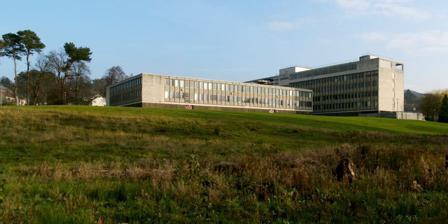
Building: County Buildings, Dumbarton
Country: United Kingdom
Year built: 1965
Former county hall in Dumbarton, Scotland County Buildings, Dumbarton Former County Buildings at Dumbarton Location Garshake Road, Dumbarton Coordinates 55°56′55″N 4°32′46″W / 55.9487°N 4.5462°W / 55.9487; -4.5462 Built 1965 Architect Lane Bremner & Garnett Architectural style(s) Brutalist style Shown in West Dunbartonshire County Buildings was a municipal structure in Garshake Road, Dumbarton , West Dunbartonshire , Scotland. The complex was the headquarters of Dunbartonshire County Council and was subsequently used as council offices for West Dunbartonshire Council . History The original county offices in Dumbarton were in the Sheriff Courthouse in Church Street. In the early 1960s, the council leaders decided that Dunbartonshire County Council needed larger offices and they selected a site to the southeast of Garshake Road in what was once part of the Crosslet Estate. The foundation stone for the new building was laid by the council convener, Hugh Gillies, on 26 June 1963. It was designed by Armstrong Lane, Duncan Bremner, and Alan Bristow of the firm of Lane Bremner & Garnett in the Brutalist style , built in concrete and glass at a cost of £800,000 and was officially opened by Queen Elizabeth II , who was accompanied by the Duke of Edinburgh , on 28 June 1965. The design involved a five-storey long and narrow main frontage facing onto Garshake Road. In front of the main building there was a large two-story structure and, behind the main frontage, there was a smaller single-story square building which accommodated the council chamber. A statue sculpted by James Barclay depicting a mother and child was installed outside the main entrance. After the abolition of Dunbartonshire County Council in 1975, ownership of the main building passed to Strathclyde Regional Council and, following the introduction of unitary authorities in 1995, ownership based to West Dunbartonshire Council . In the early 21st century, the council, finding County Buildings "out of date", "crumbling" and "in the wrong location", decided to commission new offices which were to be erected behind the façade of Dumbarton Burgh Hall . After the staff moved into the new offices in July 2018, the structure on Garshake Road was demolished in summer 2019. The site was marketed for sale in September 2018 and, in November 2019, Miller Homes acquired the site for around £6 million and subsequently secured planning consent to build 86 houses there. The new development was named Garshake Gardens. References